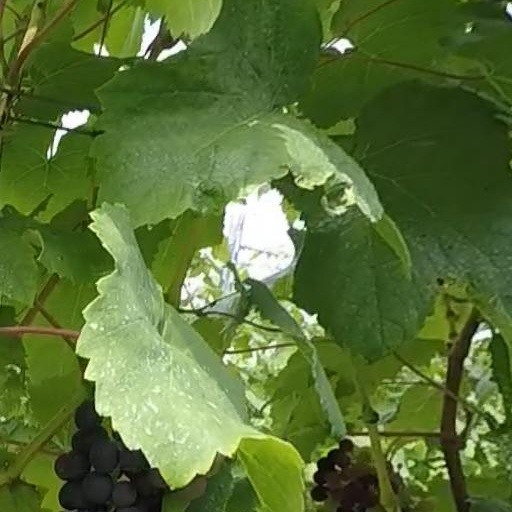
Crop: grape